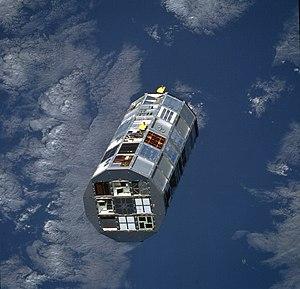
Le Long Duration Exposure Facility était un satellite artificiel de la NASA qui avait pour objectif d'exposer au vide spatial pendant une longue durée plusieurs expériences, pour être ensuite récupéré et ramené sur Terre.